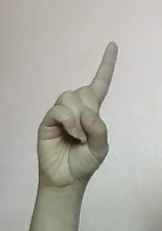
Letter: bb